Indiana University Bloomington

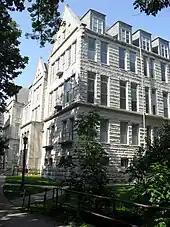
Lindley Hall, former home of the Department of Computer Science

The Kelley School of Business was founded in 1920 as the university's School of Commerce and Finance. Approximately 6,100 students are enrolled in undergraduate, graduate Accountancy and Information Systems degrees, MBA and PhD programs, and in its online degree program, "Kelley Direct". Kelley partners with the Scotts Miracle-Gro Company to offer Bloomington Brands, a unique work-study program for undergraduates and MBA students. Participating students obtain real-world brand management experience by managing the Osmocote Plant Food brand under contract to Scotts. Kelley also partners with Coca-Cola for a program called Global Business Institute that is available in the Middle East, North Africa, and Asia. This is a program that was designed to let select groups of students in participating countries learn about business from the context of American culture.